Wangan Midnight

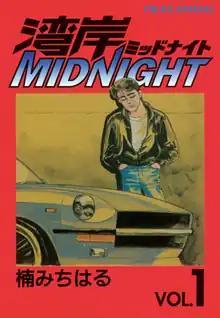
First volume cover, featuring Akio Asakura and the Devil Z

is a Japanese racing manga series written and illustrated by Michiharu Kusunoki. It was first serialized in Shogakukan's "Big Comic Spirits" in 1990, but was later serialized in Kodansha's "Weekly Young Magazine" from 1992 to 2008. The manga was compiled into 42 volumes published by Kodansha. A second manga series titled "Wangan Midnight: C1 Runner" was published from 2008 to 2012. A third manga series, "Ginkai no Speed Star", was published from 2014 to 2015. A fourth manga series, "Shutoko SPL – Ginkai no Speedster", started in 2016.